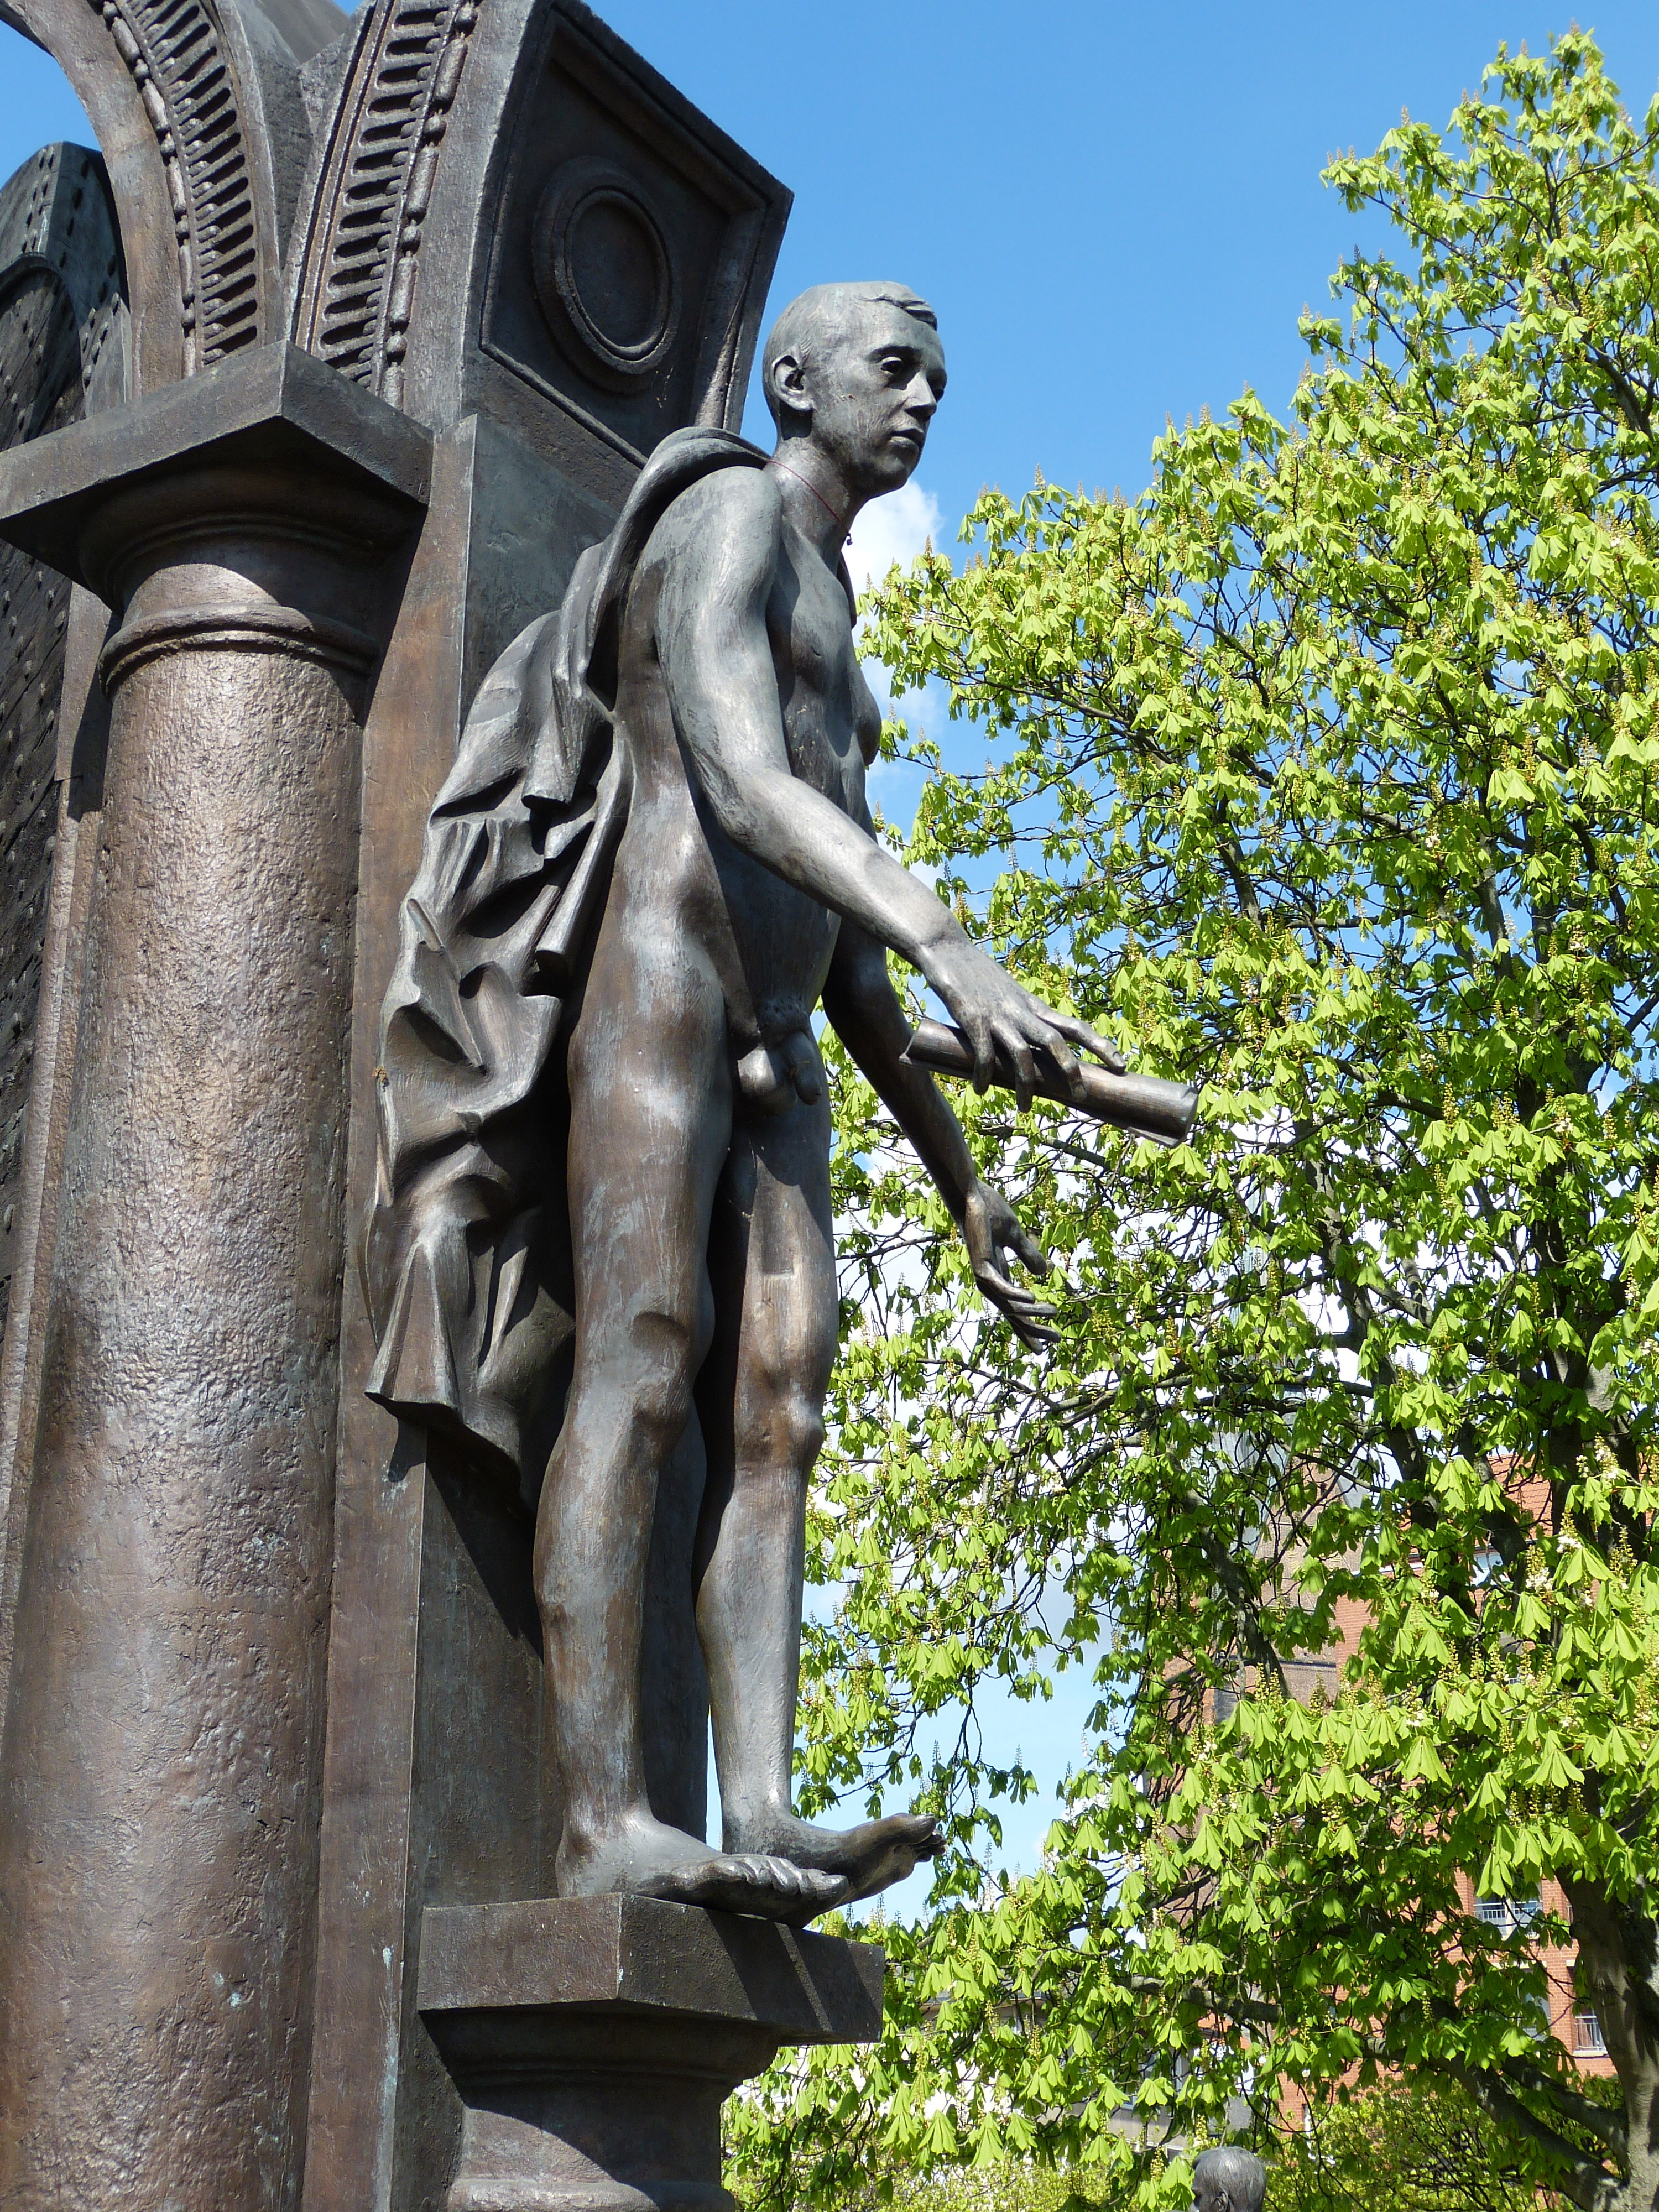
man, monument, statue, park, freedom, old town, sculpture, art, university, body, protest, historically, hanover, lower saxony, g ttingen